Shizuoka oden

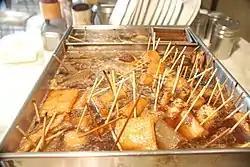
Shizuoka oden

Shizuoka oden is a variation of "oden", a stew-like Japanese food consisting of fish paste cakes, boiled eggs, "daikon", potatoes, kelp rolls, "konnyaku", and other ingredients that are first boiled, then kept simmering in a broth until consumption.